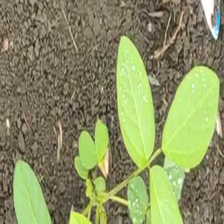
Weed species: Asian_Pigeonwings_(Clitoria Ternatea)